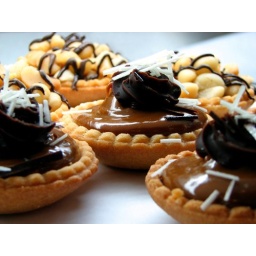
A selection of treats in the cake cabinet at my workplace